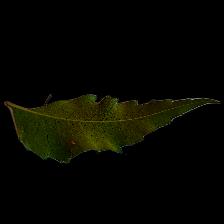
Plant: Neem